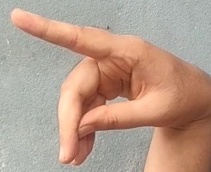
ASL sign: P